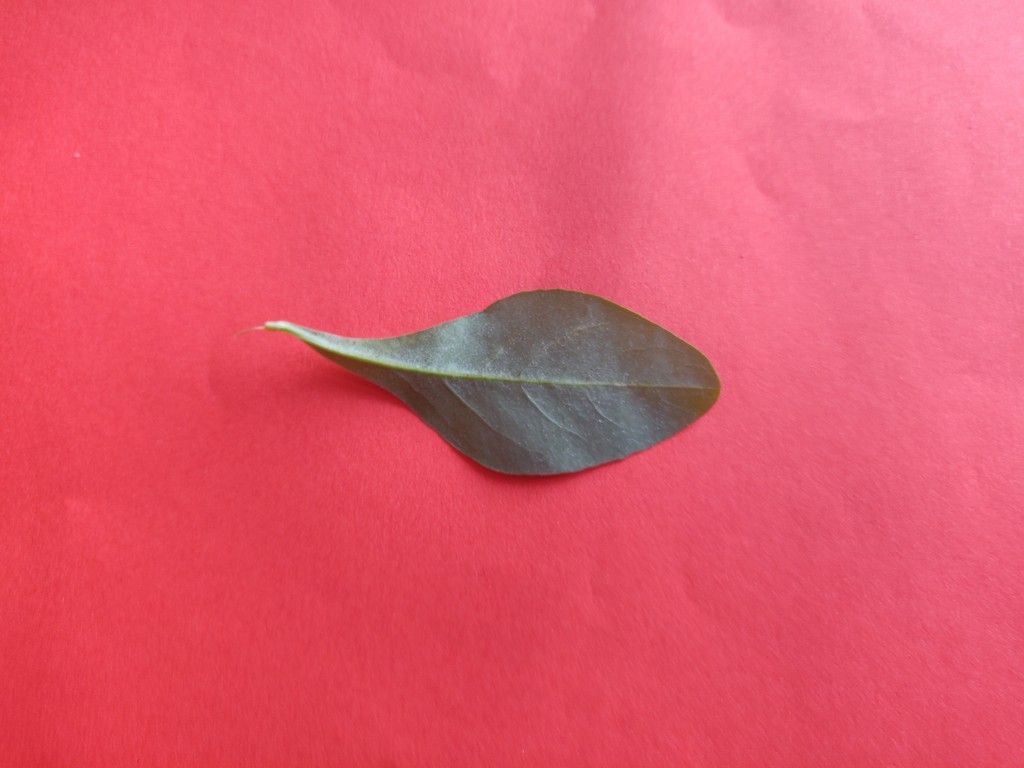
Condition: Healthy
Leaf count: single
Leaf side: back